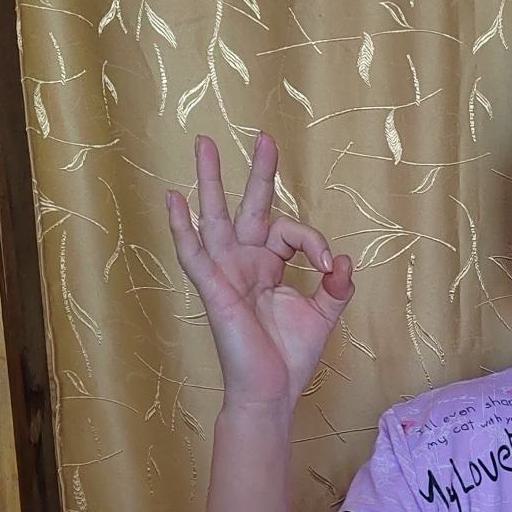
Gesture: ok